Robert S. Johnson

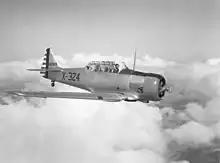
North American AT-6 Texan trainer

On December 18, 1941, Johnson reported to the Missouri Institute of Aeronautics, a civilian contractor school in Sikeston, Missouri, for Primary Flying Training. His first five hours of the pre-solo training phase were flown in a PT-19A, in which he was instructed in spin recoveries, stalls, and basic turning maneuvers. He then began nearly sixty hours of Primary training in the more agile PT-18 Kaydet, practicing aerobatic maneuvers. All of the training, which included more than 175 landings, was conducted in open-cockpit trainers in the dead of winter.